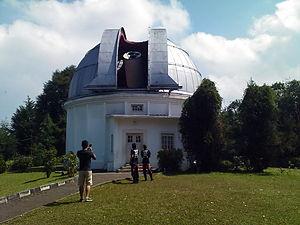
La République d'Indonésie a proclamé son indépendance le 17 août 1945 après plus 350 années de domination néerlandaise. La science en Indonésie fut organisée dès l'époque coloniale ce qui participa au développement technologique de l'archipel. Cela n'empêche pas le pays d'avoir connu des développements scientifiques et techniques antérieurs, par exemple à travers des technologies traditionnelles utilisées dans l'agriculture ou la navigation.